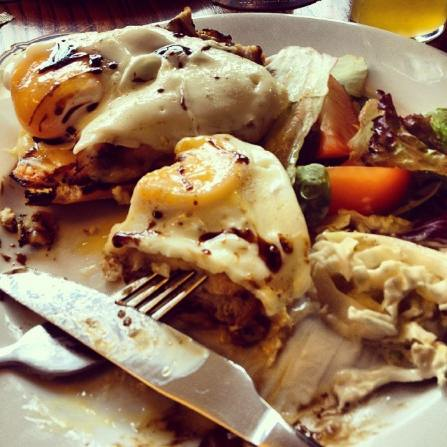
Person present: No